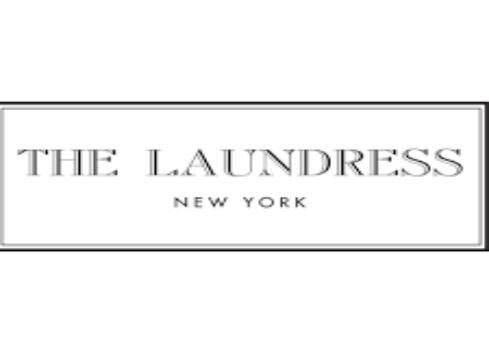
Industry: Necessities